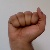
The image shows a hand gesture representing the letter 'A' in Indian Sign Language.